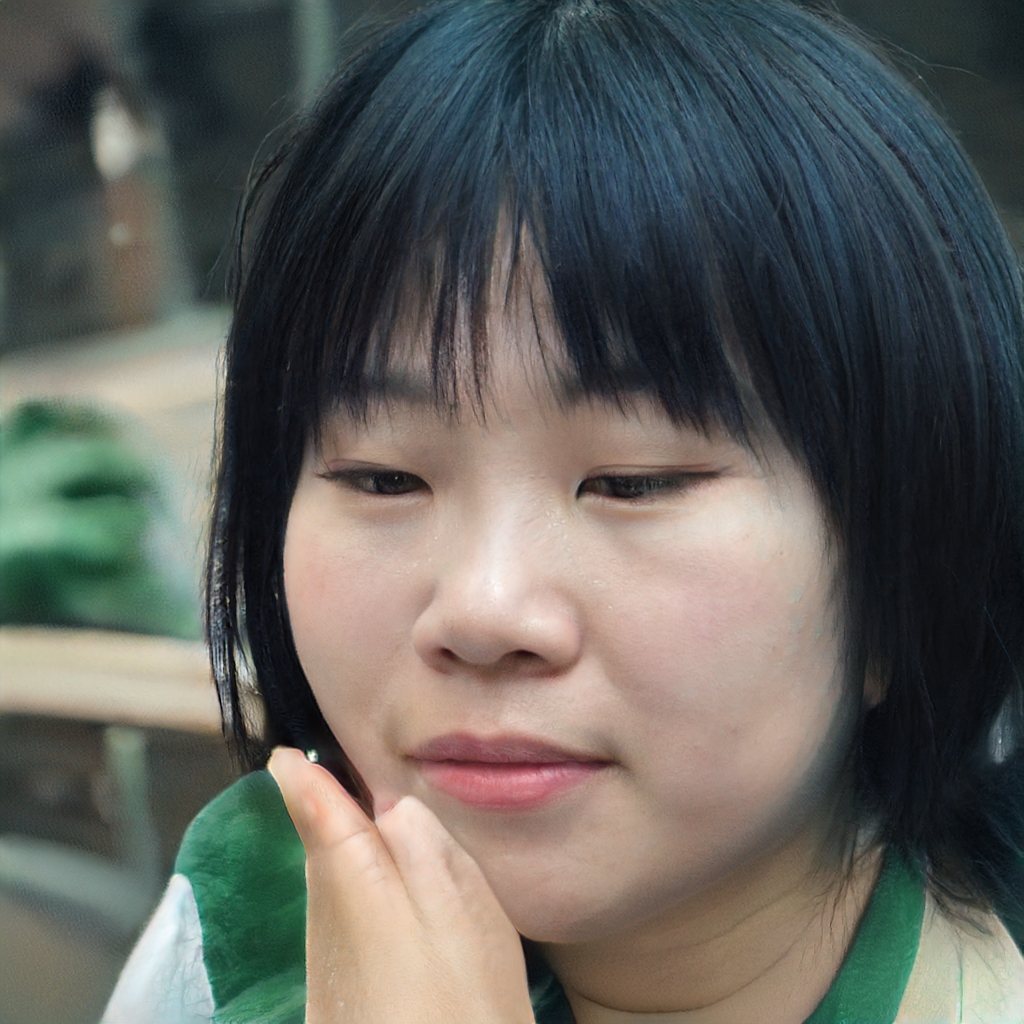
Gender: Female